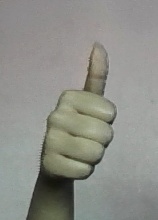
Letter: aleff